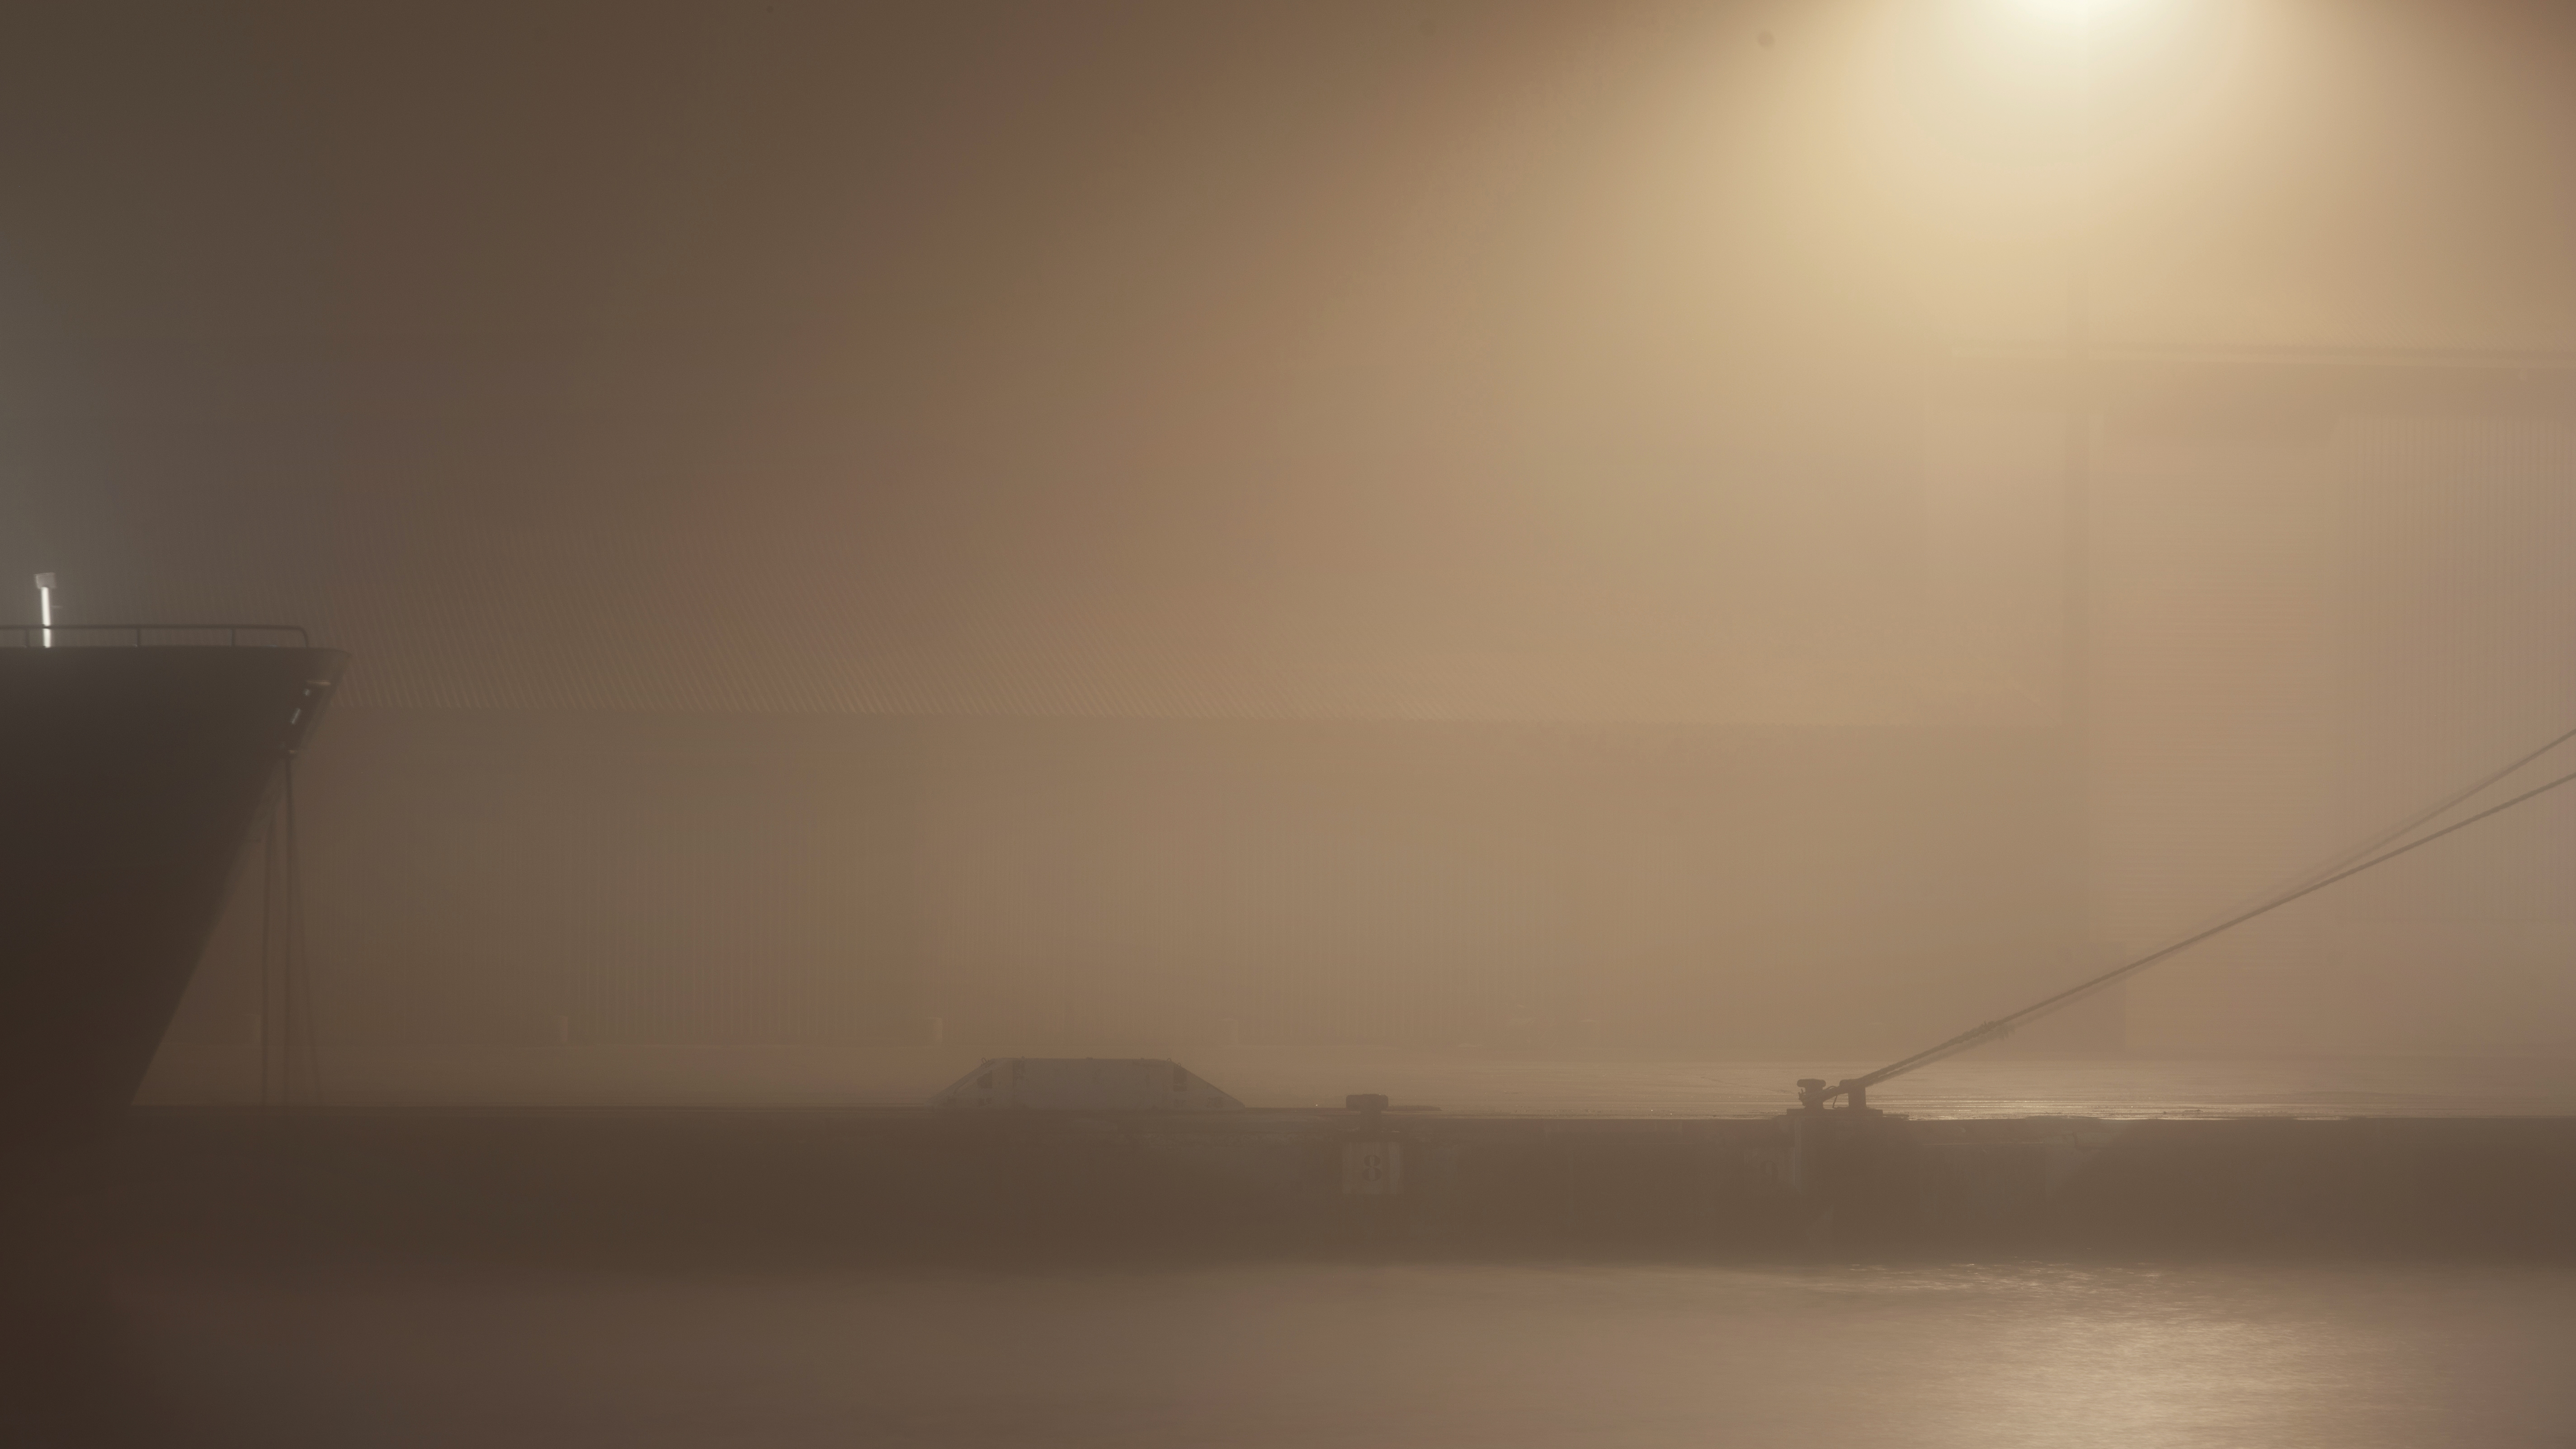
light, fog, sunrise, mist, night, sunlight, morning, dawn, atmosphere, line, reflection, weather, haze, brume, longexposure, nuit, nightscape, le, shape, portlanouvelle, longueexposition, brouillard, atmospheric phenomenon, atmosphere of earth